Fajardo metropolitan area

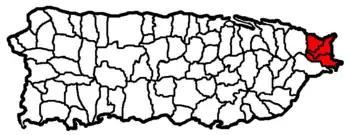
Map of Puerto Rico highlighting the Fajardo Metropolitan Statistical Area.

The Fajardo Metropolitan Statistical Area was a United States Census Bureau defined Metropolitan Statistical Area (MSA) in northeastern Puerto Rico. A July 1, 2009 Census Bureau estimate placed the population at 80,707, a 2.77% increase over the 2000 census figure of 78,533.